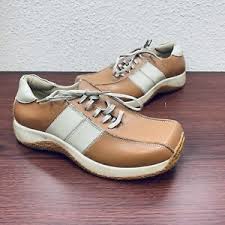
Label: Boat